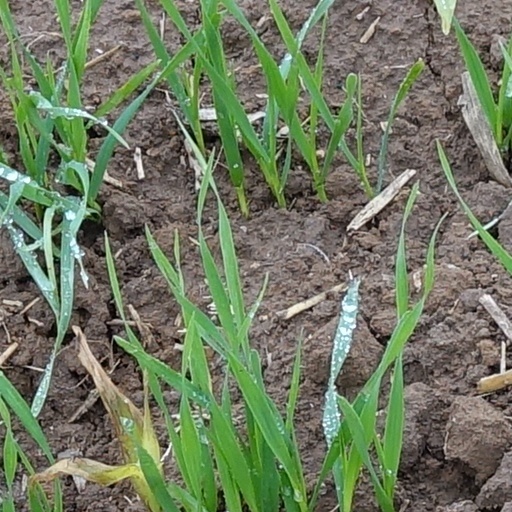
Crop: wheat